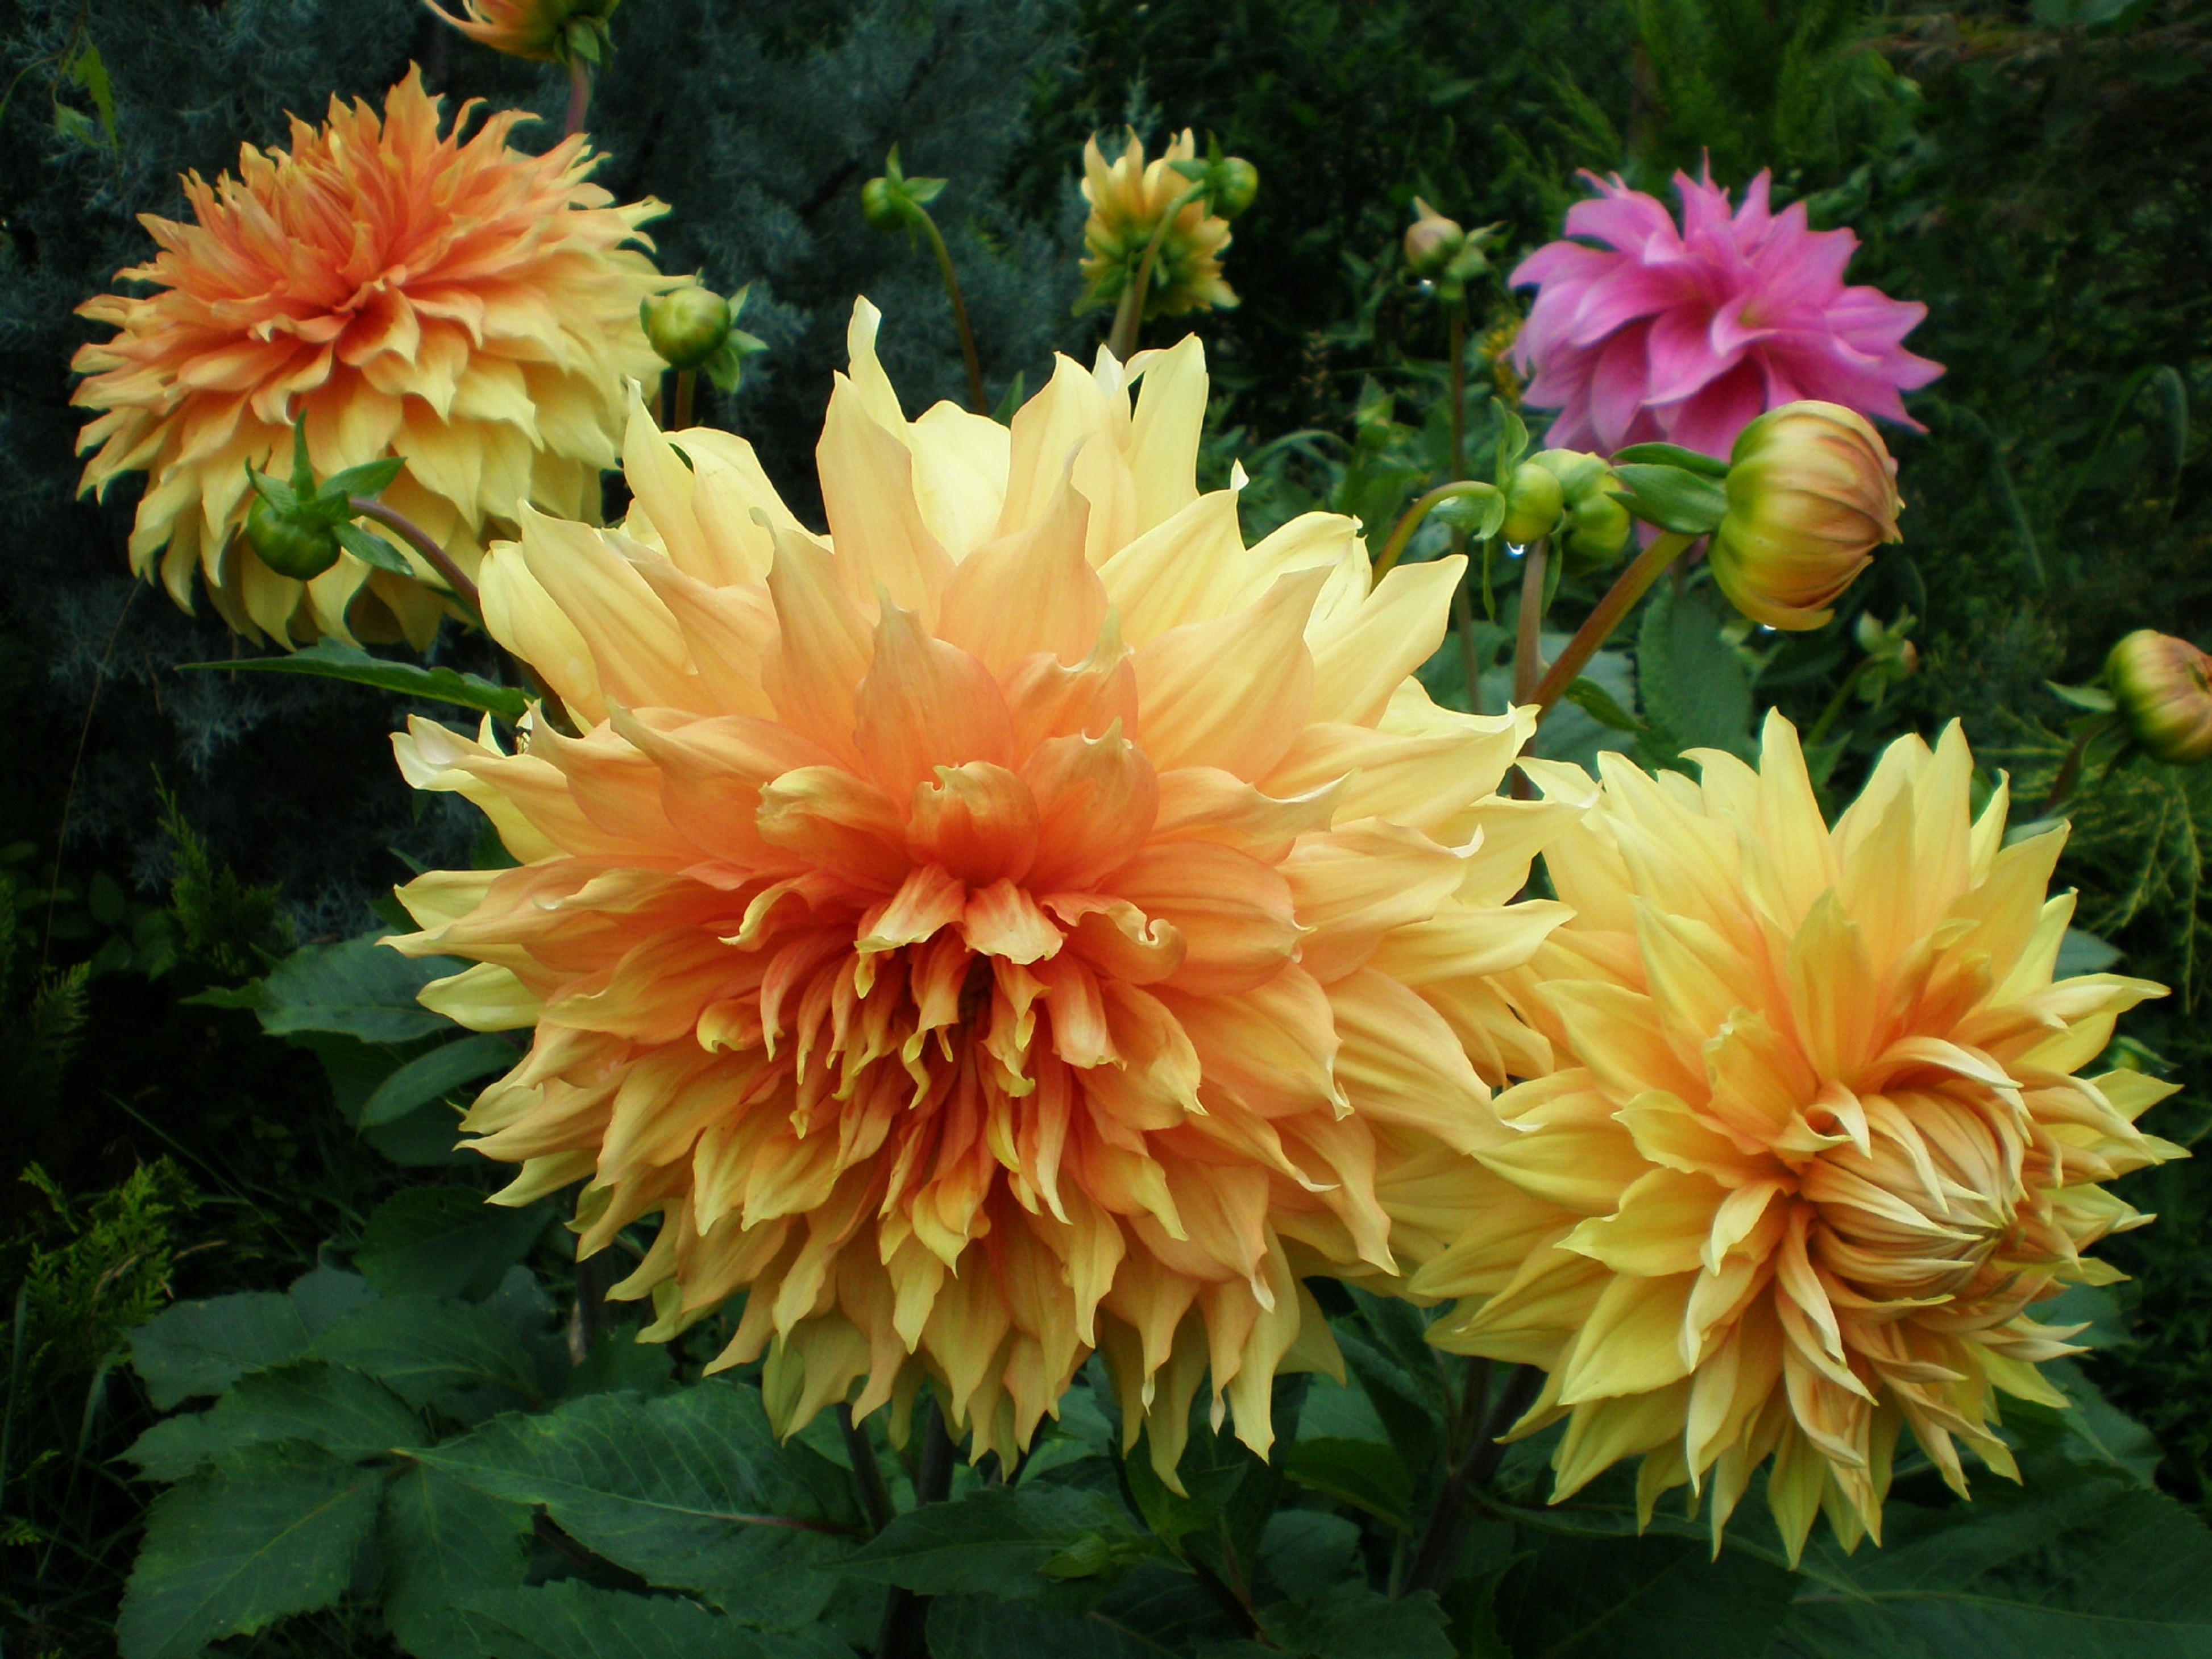
nature, plant, flower, petal, summer, yellow, garden, flowers, dahlia, dahlias, blossoming, orange flower, flowering plant, daisy family, asterales, annual plant, land plant, chrysanths